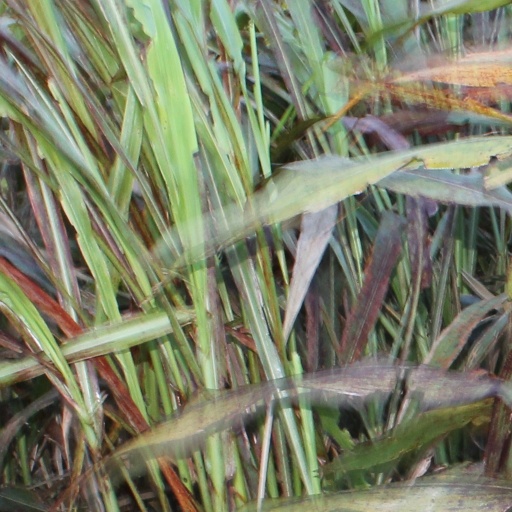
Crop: sorghum